Gimnasio Olímpico Juan de la Barrera

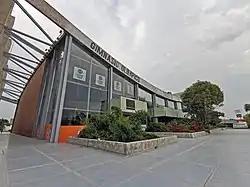
The gymnasium in 2021

The Gimnasio Olímpico Juan de la Barrera is an indoor arena located in Mexico City, Mexico. At the 1968 Summer Olympics, it hosted the volleyball competitions, and it is located next to the Olympic pool. It was the home of La Ola Roja del Distrito Federal of the LNBP from 2000 to 2007 and the professional basketball team Capitanes de la Ciudad de México from 2017 to 2020. The arena seats 5,242 people in two stand levels. For years, it has been the traditional home of professional basketball in Mexico City.